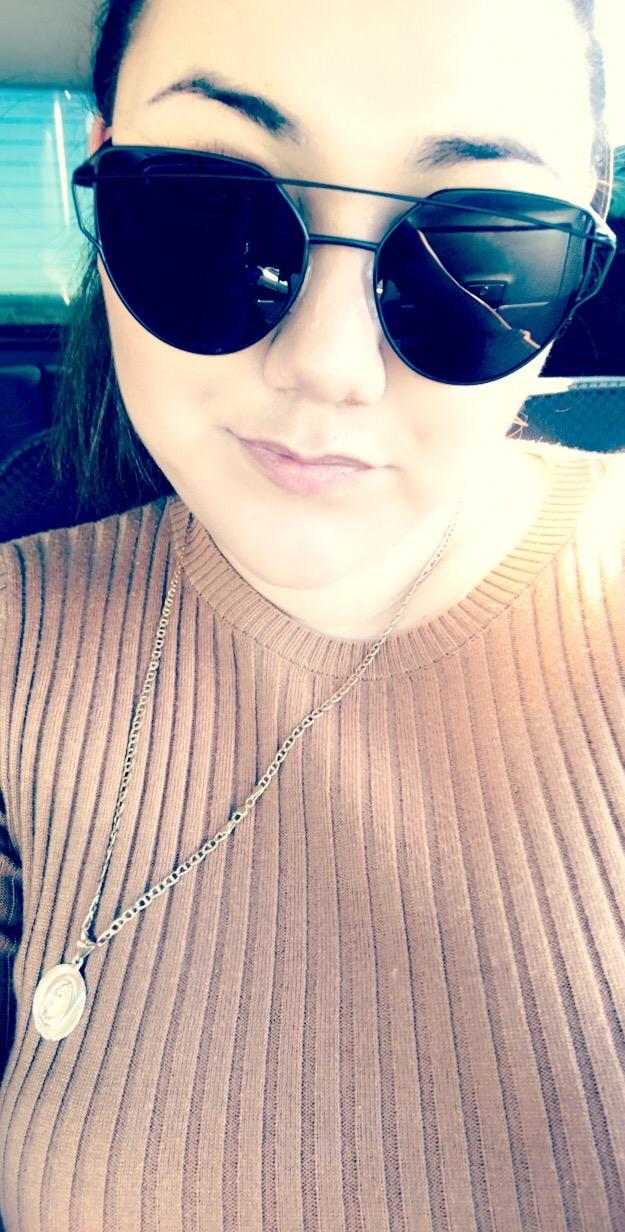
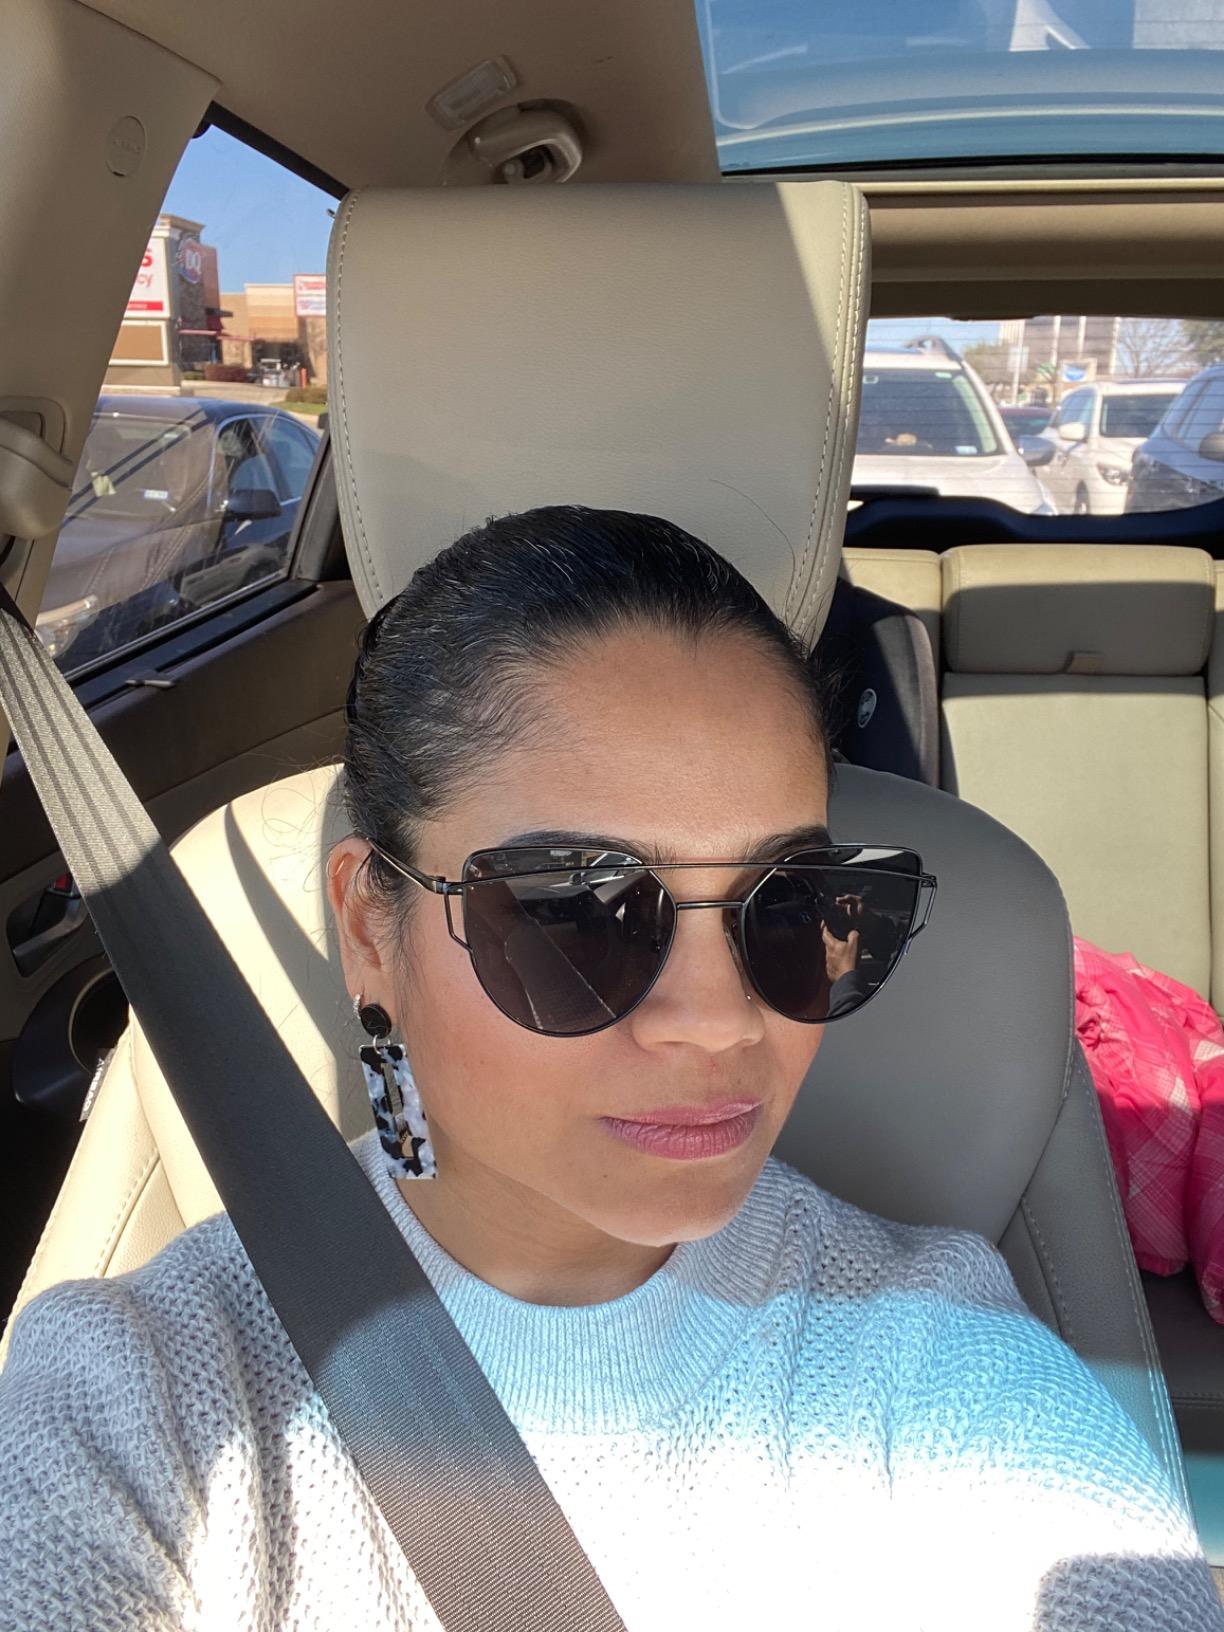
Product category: accessories_sunglasses
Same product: yes